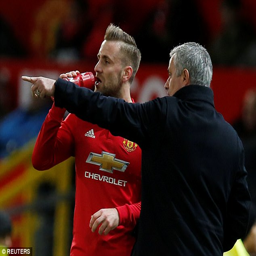
the boss has already lost certain players in the dressing room and soccer player is one